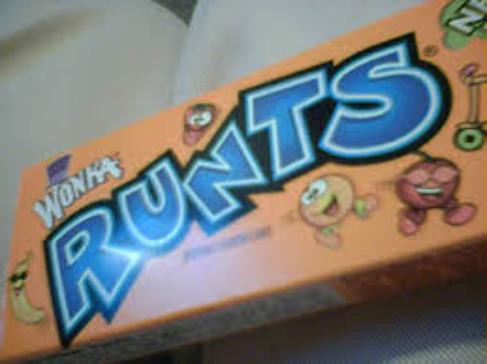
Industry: Food